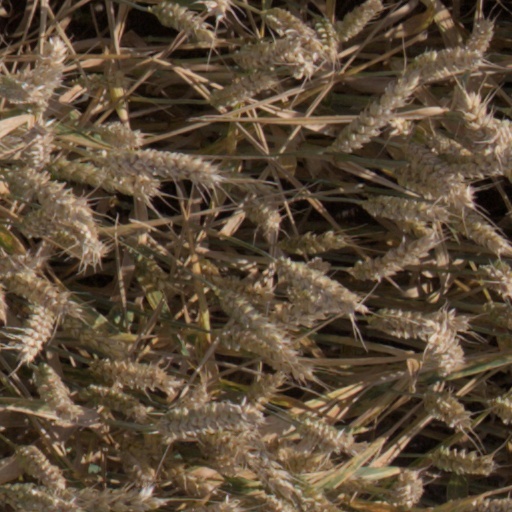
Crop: wheat